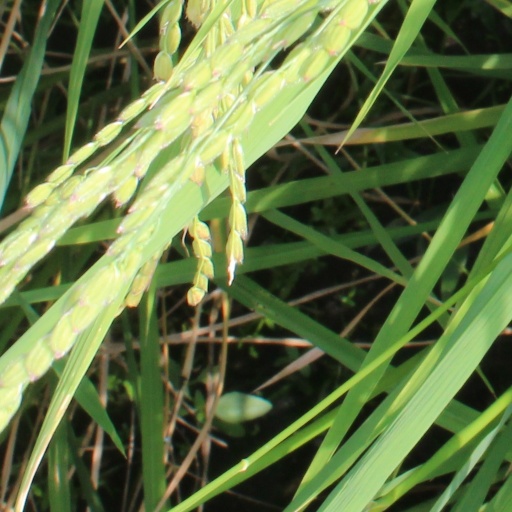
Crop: rice